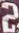
Number: 2